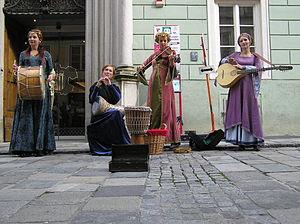
Linz, aussi connue en français sous le nom de Lintz, est une ville du nord-ouest de l'Autriche, capitale du Land de Haute-Autriche, sur le Danube. Avec 204 846 habitants en 2018, elle est la 3ᵉ ville la plus peuplée du pays.